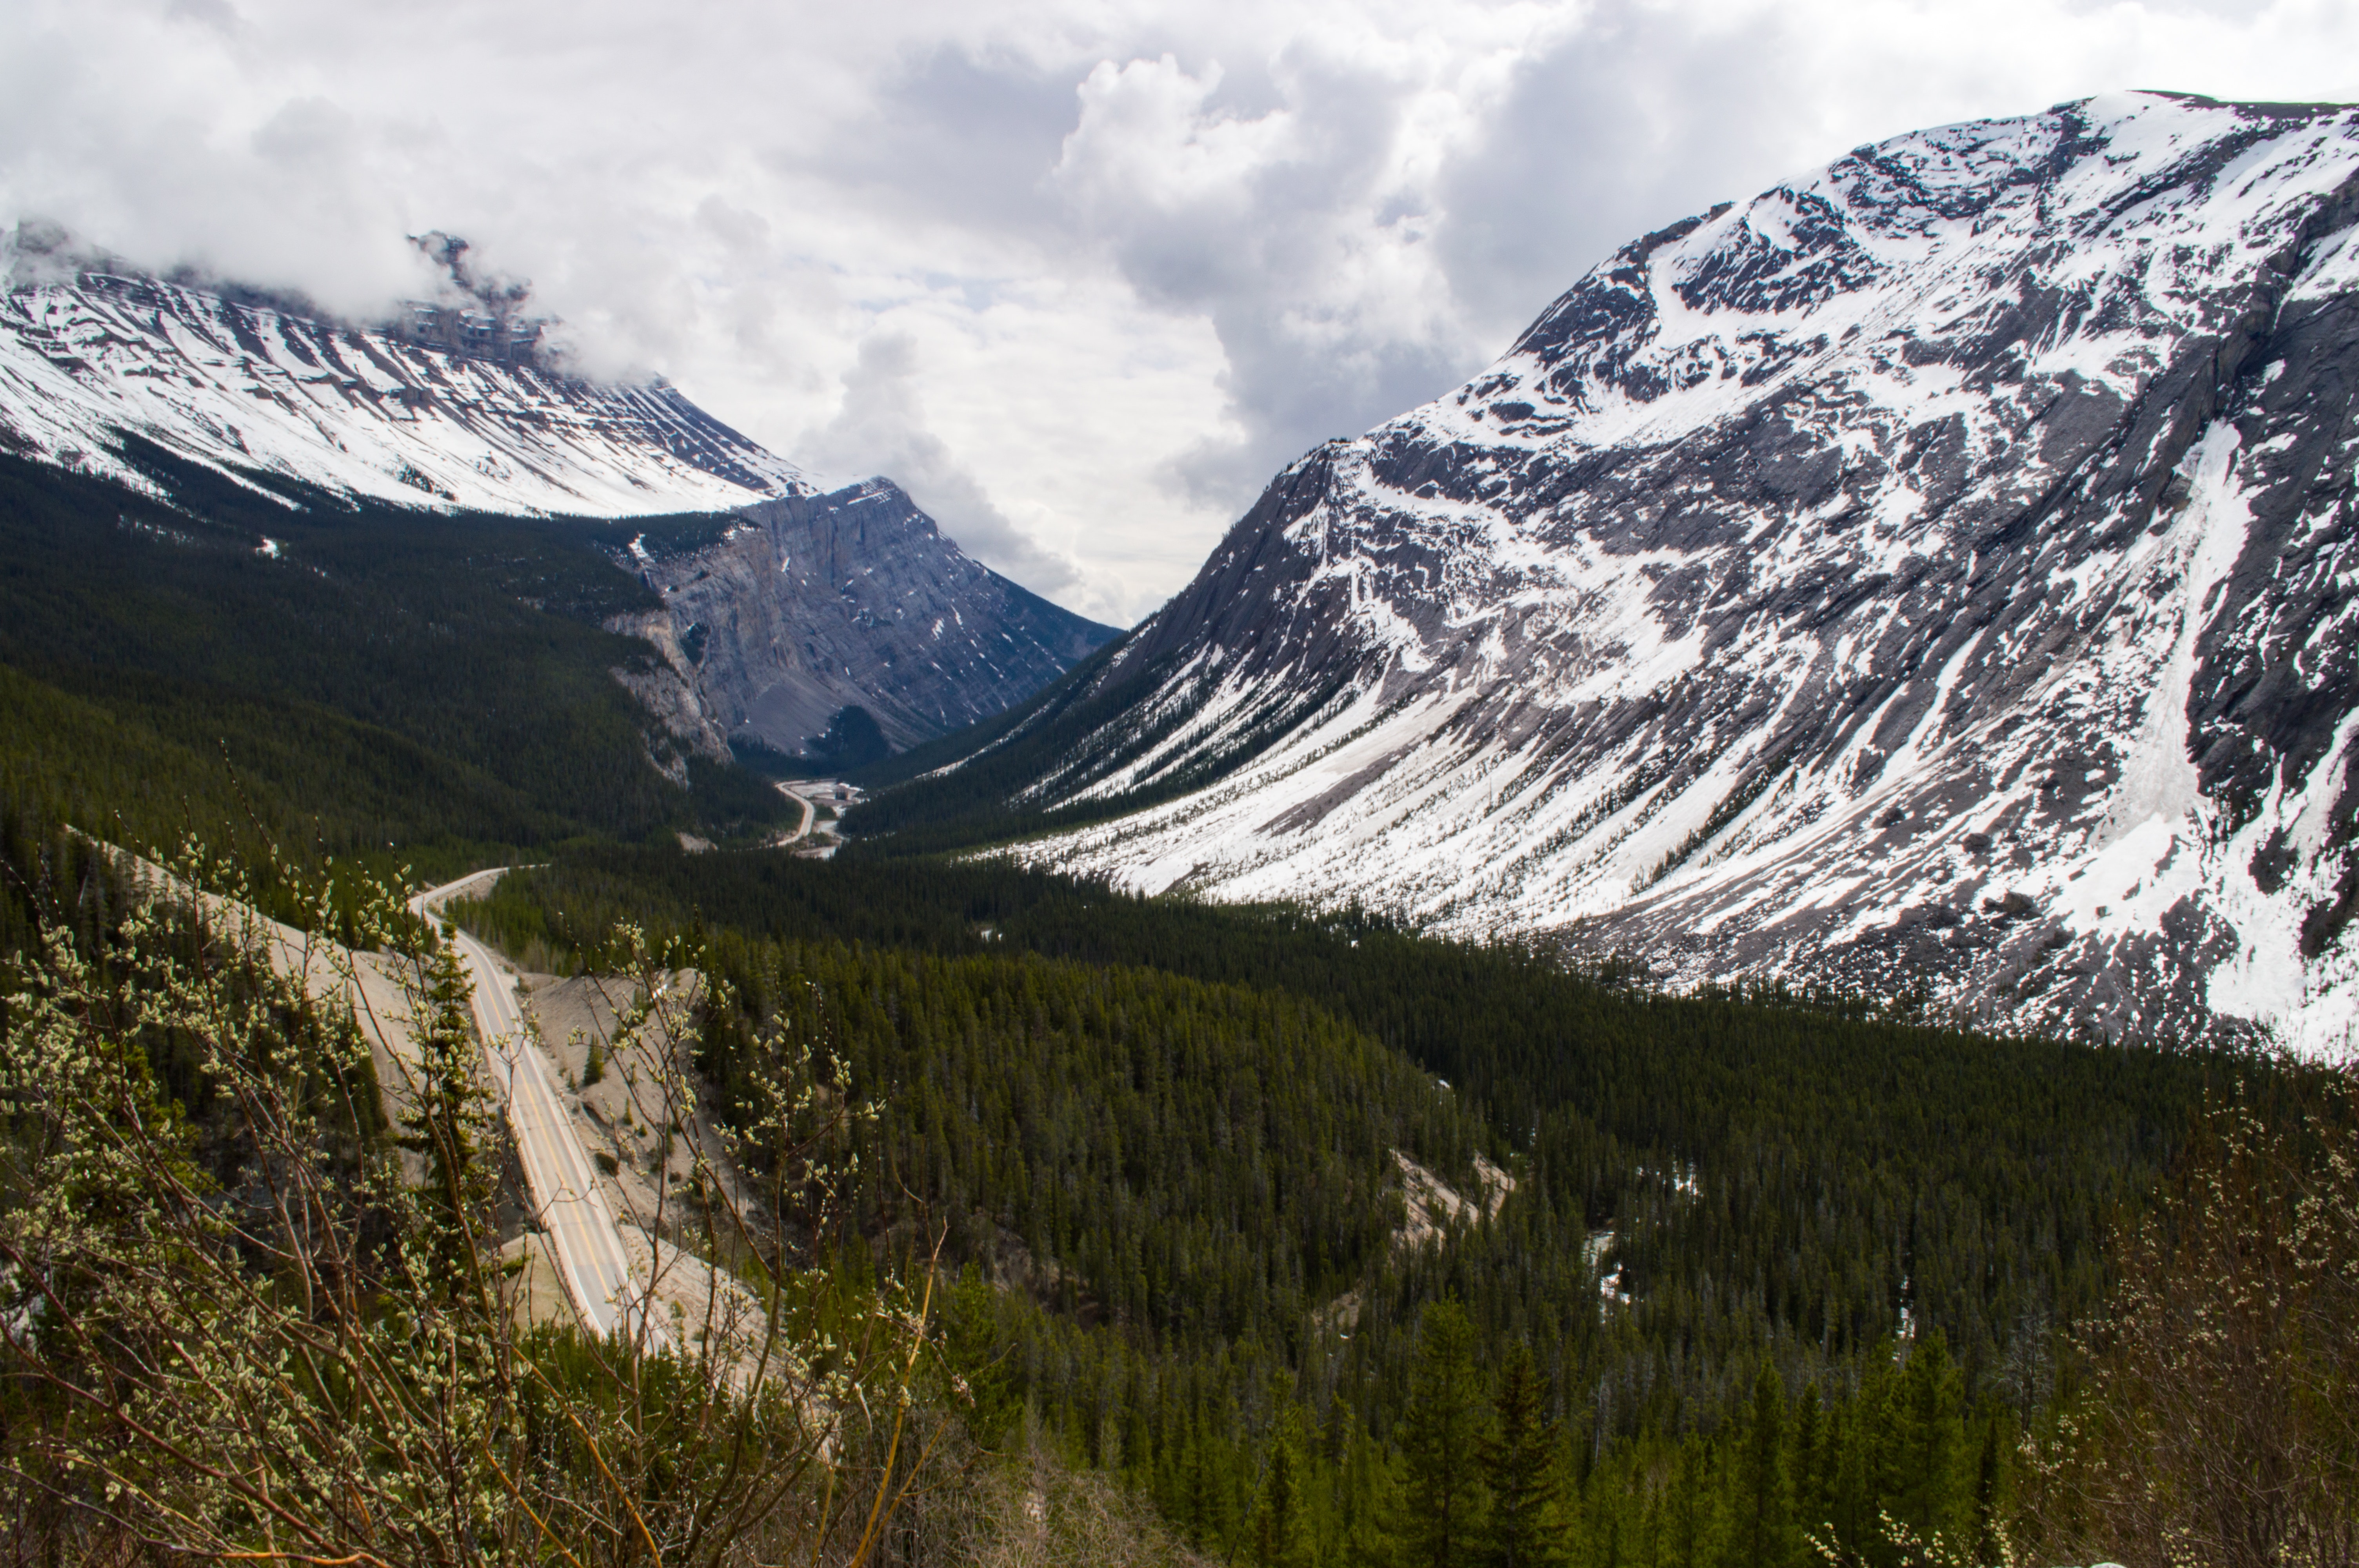
mountainous landforms, mountain, highland, natural landscape, mountain range, nature, wilderness, valley, ridge, fell, alps, hill, massif, sky, national park, mount scenery, hill station, mountain pass, glacial landform, moraine, cirque, fjord, landscape, geology, terrain, summit, grass, tree, cloud, geological phenomenon, glacier, tundra, rock, ar te, snow, road